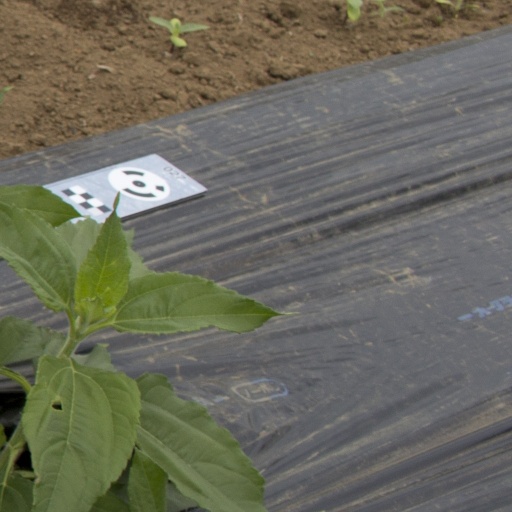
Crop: Jerusalem artichoke